Evan Horwood

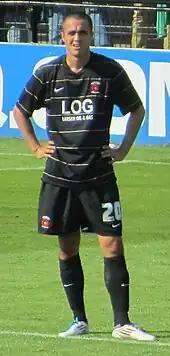
Horwood playing for Hartlepool United in 2011.

After training with Aberdeen, Horwood had a successful trial with League One club Hartlepool United, signing for them on 30 July 2010. Upon joining the club, Horwood was considered by local newspaper Hartlepool Mail as the club's first genuine left-back since Hugh Robertson.